Gary Jones (actor)

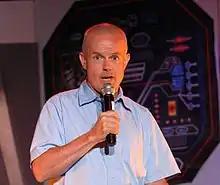
Jones at Gatecon, in 2005

Jones has worked on television and on stage both in his native United Kingdom and Canada. He is known for his recurring role as the stargate technician CMSgt. Walter Harriman in "Stargate SG-1" and "Stargate Atlantis". He has also made guest appearances on such shows as: "Sliders", "Cold Squad", "The Outer Limits", "Andromeda" and "Dead Like Me".